Dress

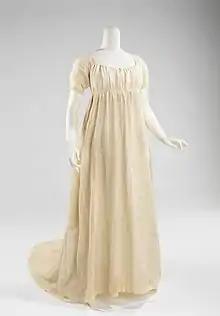
Empire dress, 1800–1805, cotton and linen, Metropolitan Museum of Art (New York City)

From the 1550s, middle- and upper-class European women could choose between the still popular rigid farthingale style or a looser-style gown known as a "ropa." The ropa style of dress was known by different names throughout Europe, including "sumarra" (Italy), "marlotte" (France), and "vlieger" (Holland). Fashionable sleeves were often more fitted with puffs at the shoulder. From the 1570s, dress became even more highly decorated, exaggerated, and rigid. The previously popular conical skirt shape achieved with a Spanish farthingale was replaced by the wider, more conical wheel farthingale. Under Queen Elizabeth, sumptuary laws dictated what people of different social rank were allowed to wear.